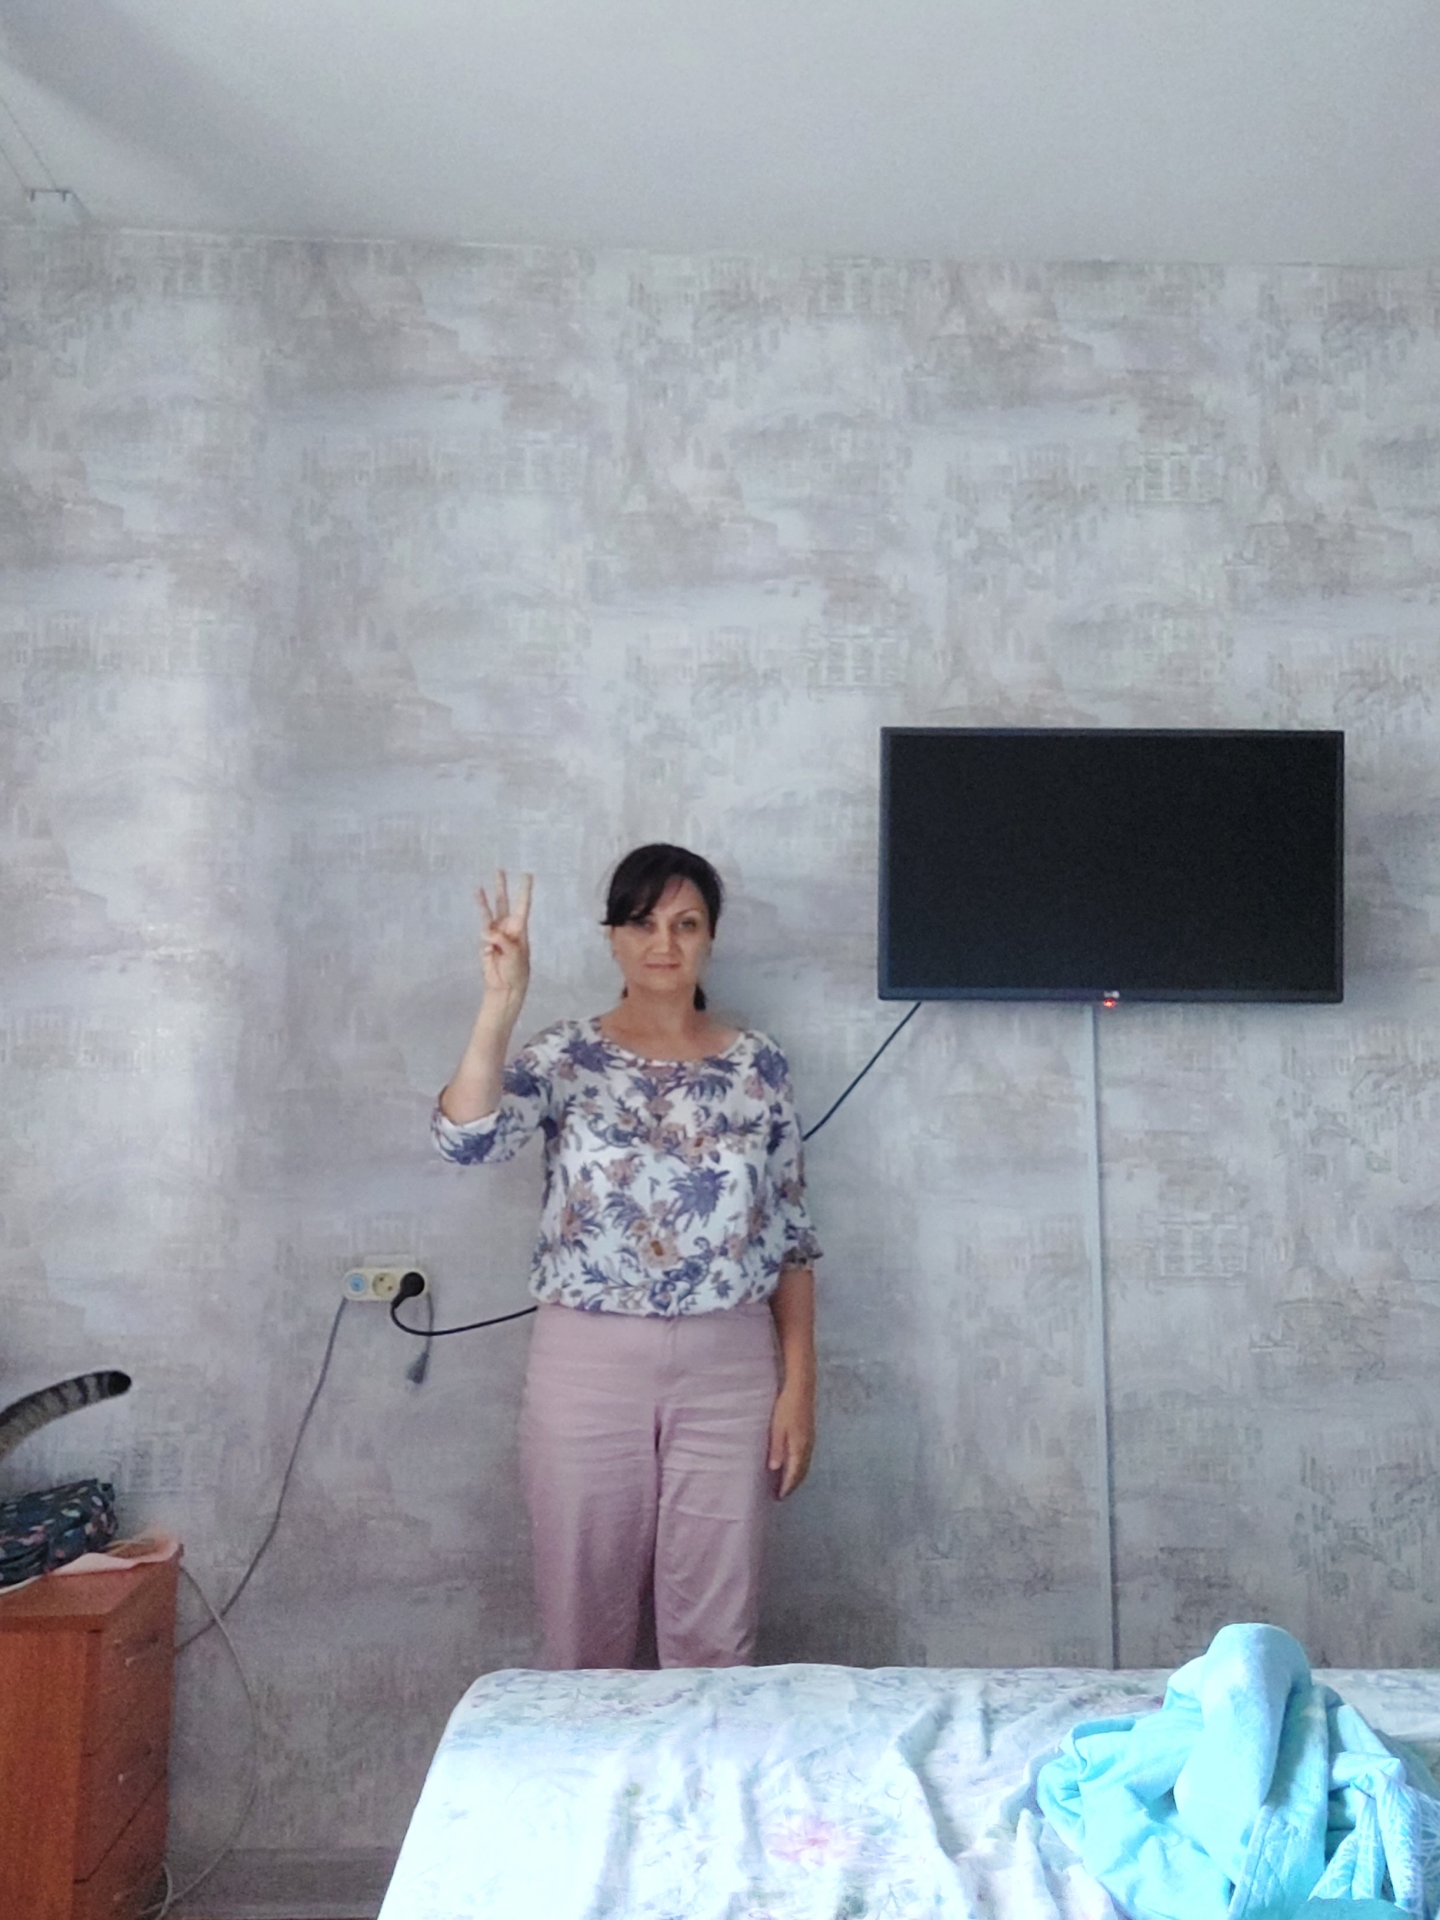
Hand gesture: three